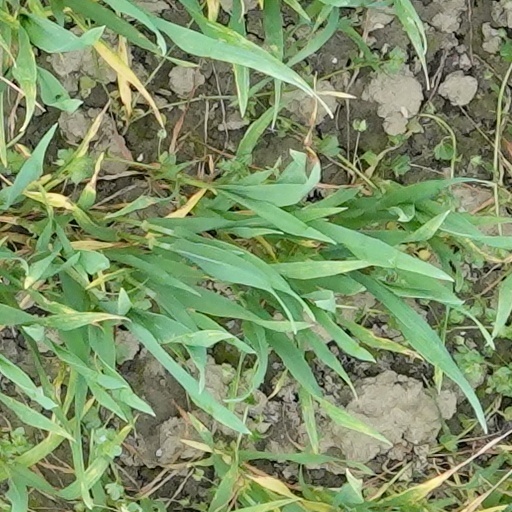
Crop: wheat